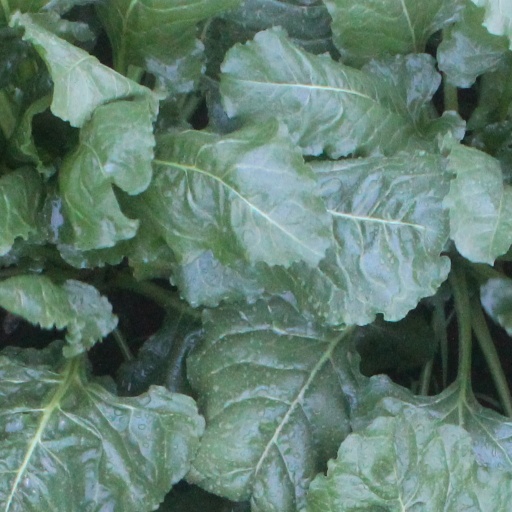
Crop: sugar beet